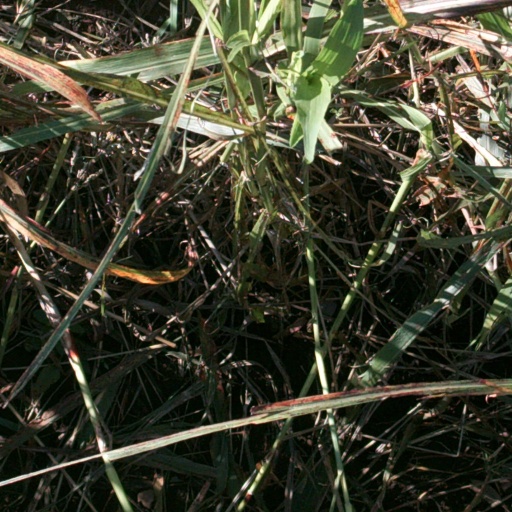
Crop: sorghum